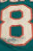
Number: 8